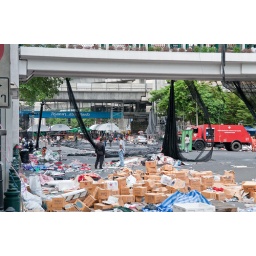
Destruction and chaos is visible everywhere in our neighborhood after the violent end of the red shirt protests